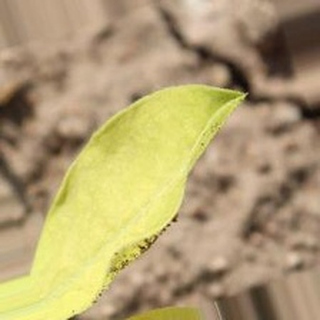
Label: groundnut_nutrition_deficiency